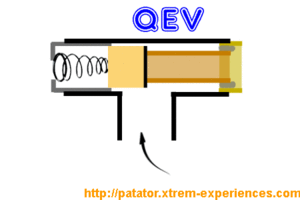
Fonctionnement d'une Quick Exhaust Valve (vanne d'échappement rapide)
QEV signifie Quick Exhaust Valve en anglais, ce qui se traduit par vanne d'échappement rapide. C'est un système généralement fabriqué en laiton qui permet de libérer un gaz sous pression d'un seul coup.